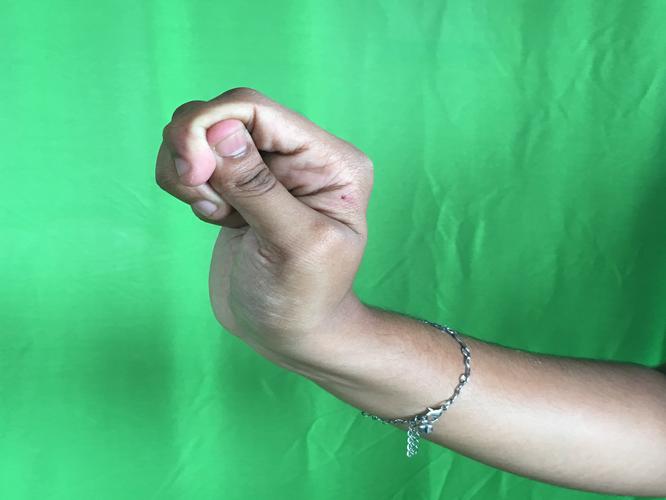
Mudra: Katakamukha_2
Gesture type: single_hand